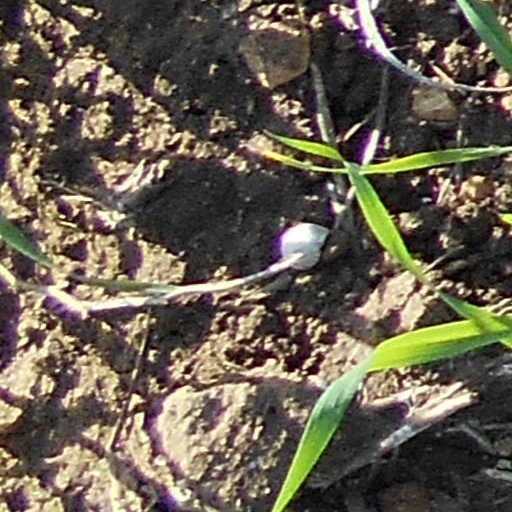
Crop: wheat